University of Mannheim

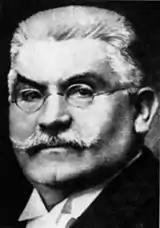

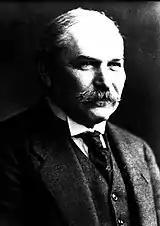
Eberhard Gothein, one of the Founders Fathers of the "Handelshochschule Mannheim"

In 1907, the "Städtische Handelshochschule Mannheim" (Municipal Commercial College) was founded on the initiative of Mannheim's senior mayor Otto Beck (1846–1908) and the economics professor Eberhard Gothein (1853–1923) as a college for future merchants. It conducted teaching and research in business administration, economics, pedagogy, psychology, law, languages and the humanities. From the beginning, women had a strong standing at the "Handelshochschule". In 1908, it was the first college of higher education in Germany to employ a female professor and one quarter of all students were female.